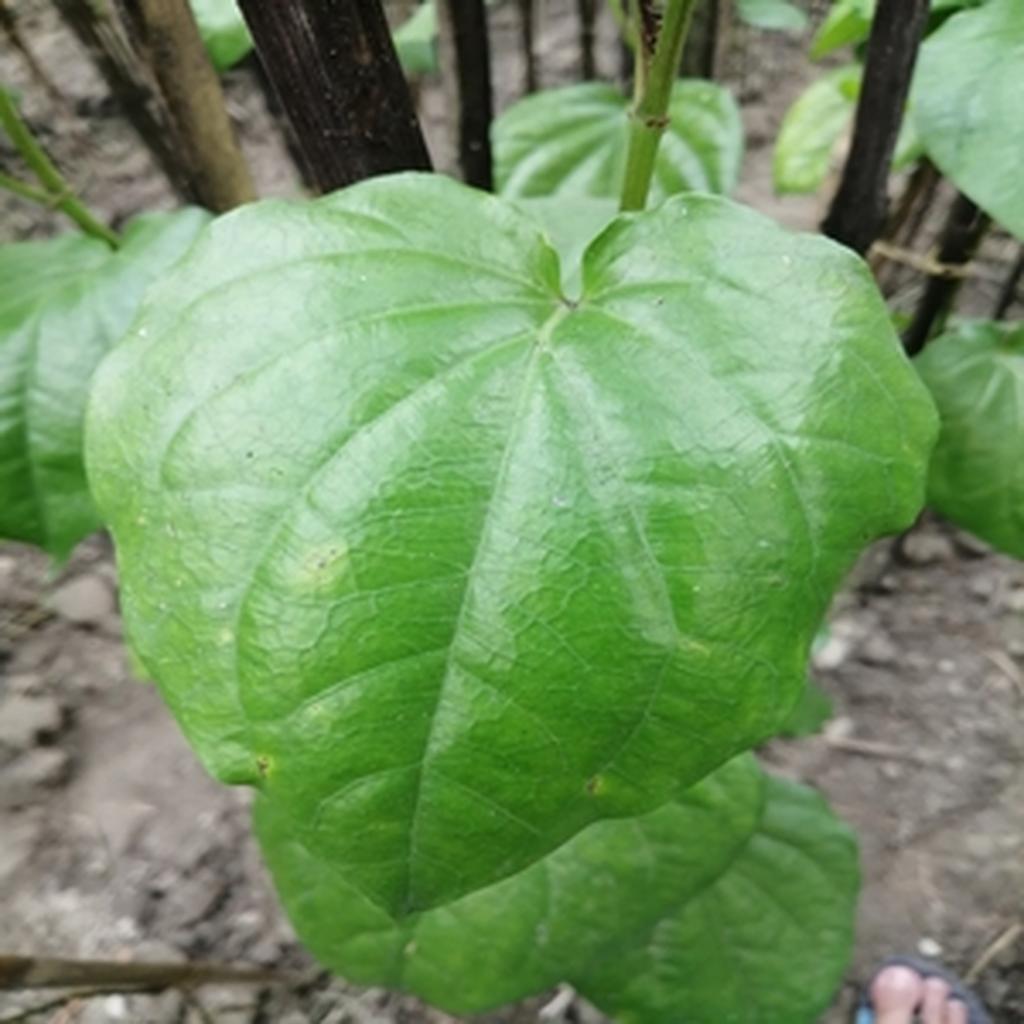
Label: Healthy_Leaf